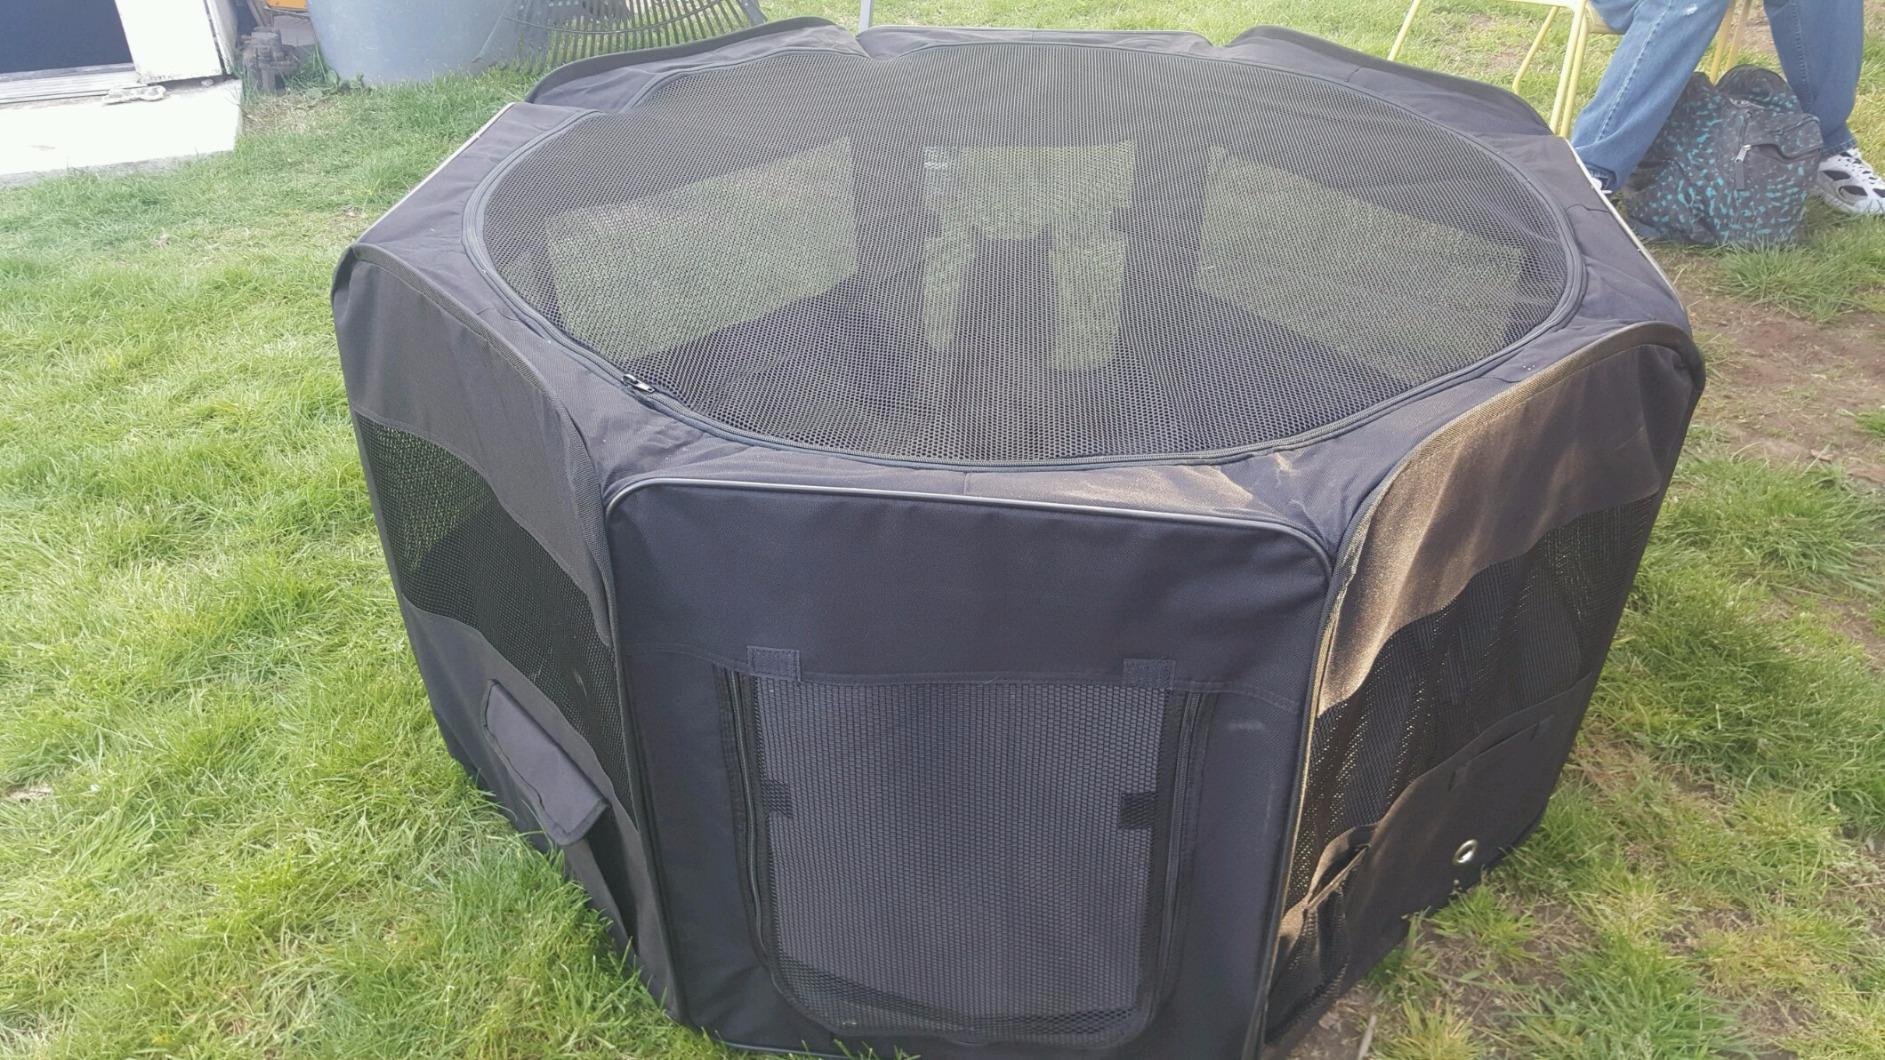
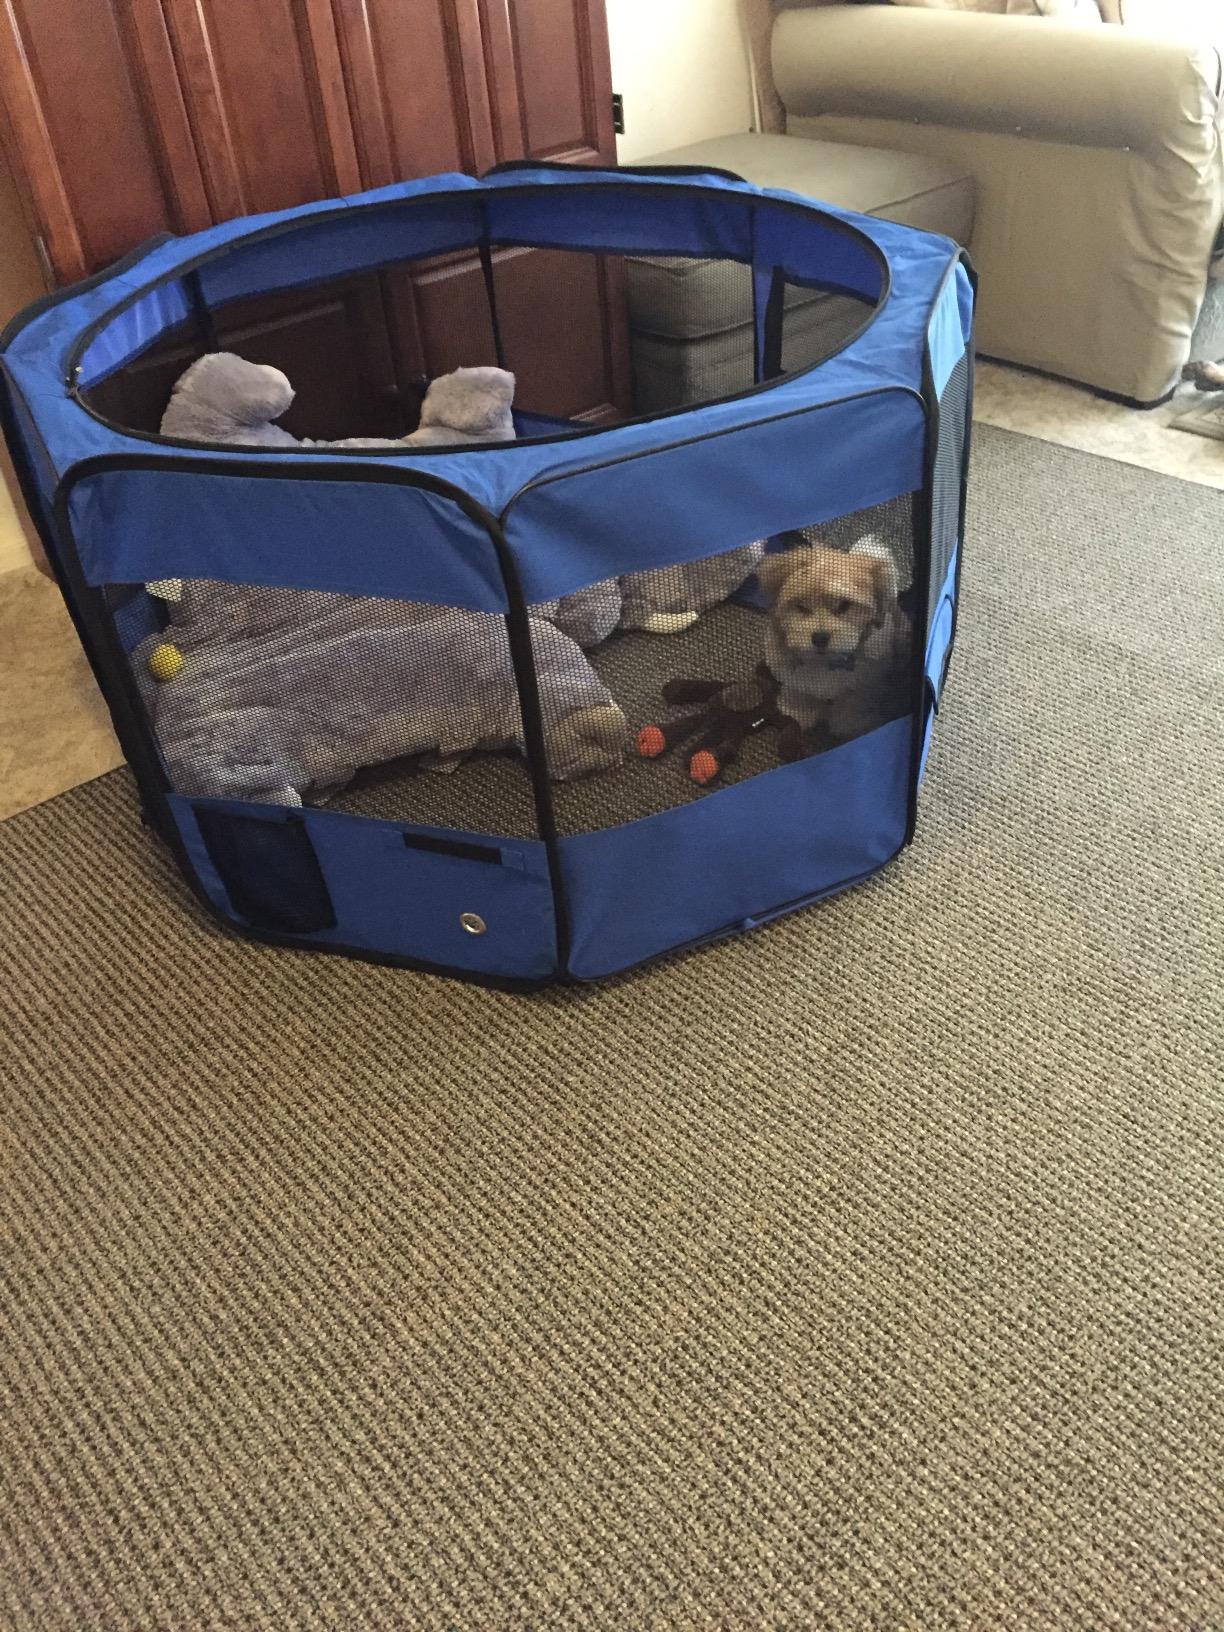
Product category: items_kennel
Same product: no